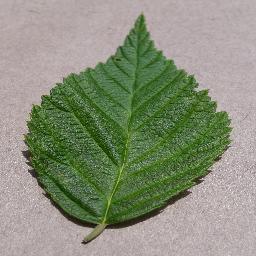
Label: Raspberry___healthy